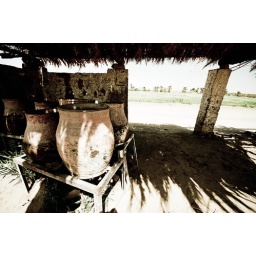
There's little more appealing on the road in the Sudanese Sahara than the pre-village water stop.